Karen O

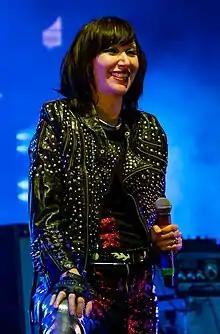
Karen O performing with Yeah Yeah Yeahs in 2018

Karen Lee Orzolek (born November 22, 1978) is a South Korean-born American singer, musician, and songwriter. She is best known as the lead vocalist of the indie rock band the Yeah Yeah Yeahs.